Artificial white blood cells

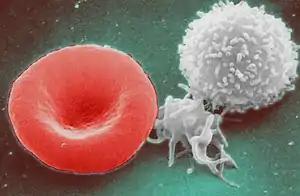
White Blood Cell (right)

Artificial white blood cells are typically membrane bound vesicles designed to mimic the immunomodulatory behavior of naturally produced leukocytes. While extensive research has been done with regards to artificial red blood cells and platelets for use in emergency blood transfusions, research into artificial white blood cells has been focused on increasing the immunogenic response within a host to treat cancer or deliver drugs in a more favorable fashion. While certain limitations have prevented leukocyte mimicking particles from becoming widely used and FDA approved, more research is being allocated to this area of synthetic blood which has the potential for producing a new form of treatment for cancer and other diseases.